State revolving fund

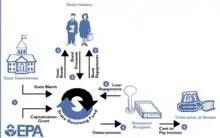
Diagram explaining the use of state revolving funds

A state revolving fund (SRF) is a fund administered by a U.S. state for the purpose of providing low-interest loans for investments in water and sanitation infrastructure (e.g., sewage treatment, stormwater management facilities, drinking water treatment), as well as for the implementation of nonpoint source pollution control and estuary protection projects. An SRF receives its initial capital from federal grants and state contributions. It then emits bonds that are guaranteed by the initial capital. It then "revolves" through the repayment of principal and the payment of interest on outstanding loans.